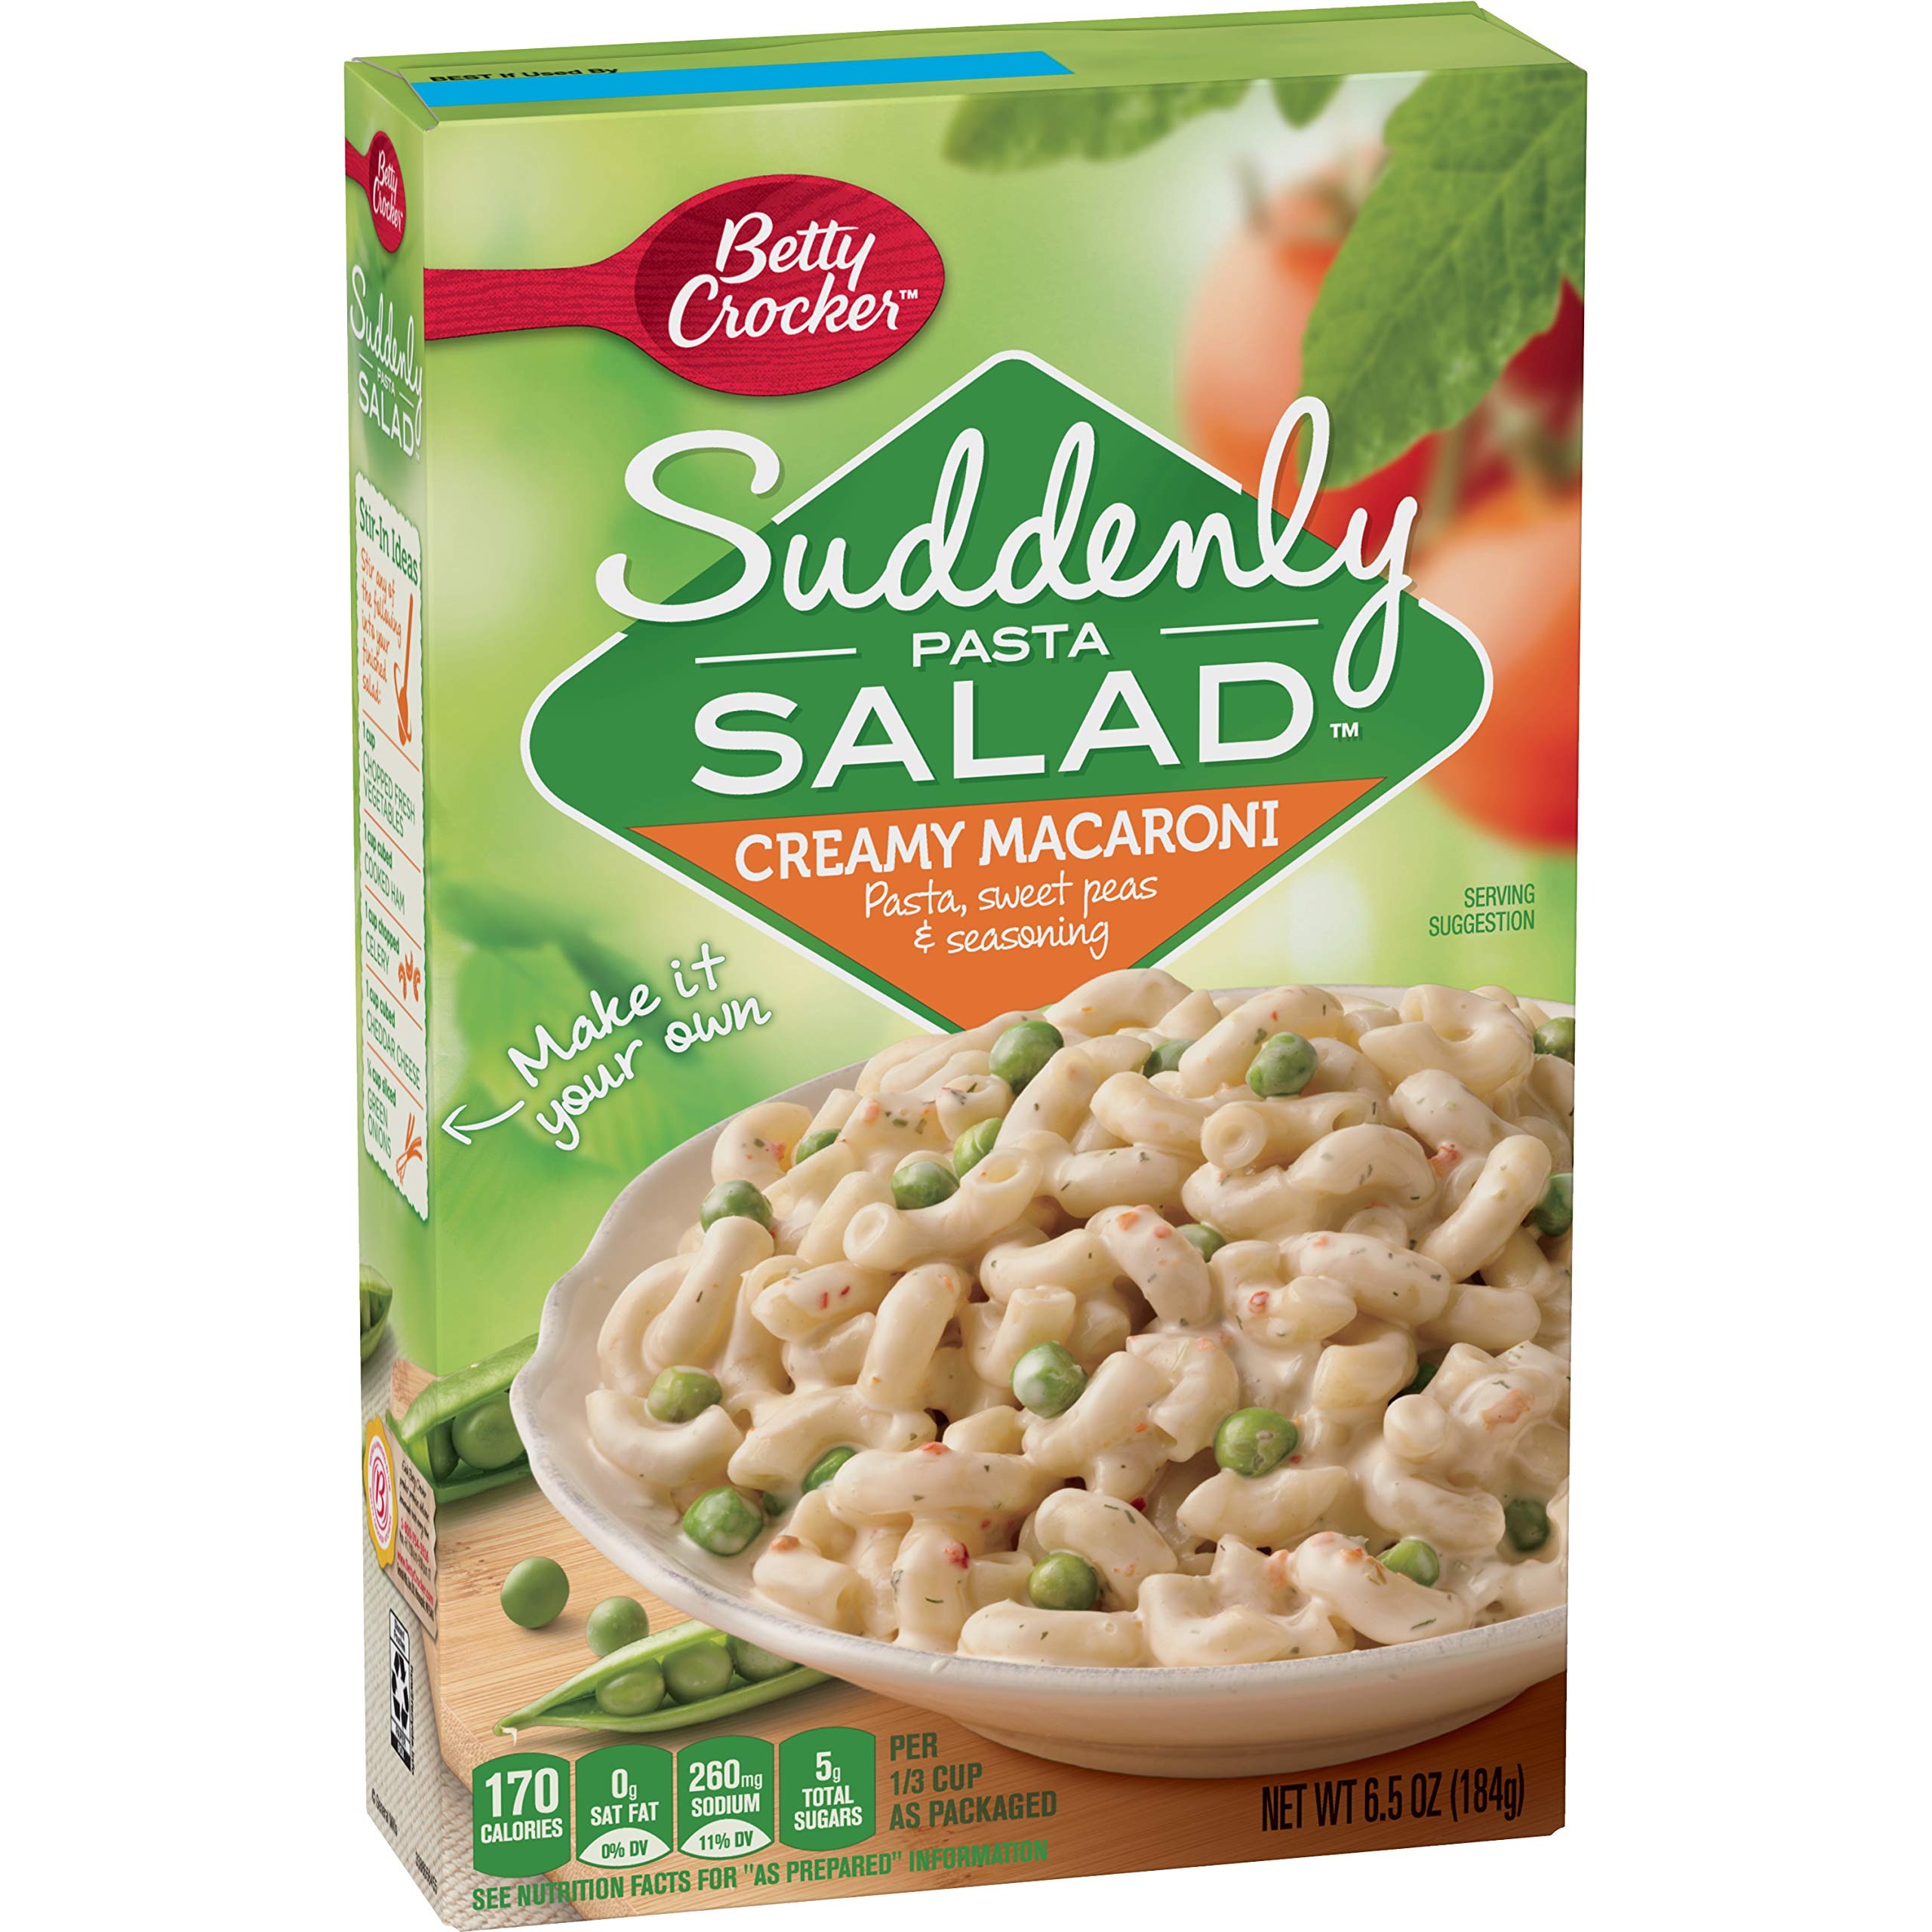
Item Name: Betty Crocker Suddenly Salad Creamy Macaroni Pasta Salad 6.5 oz Box
Bullet Point 1: Cool and Creamy Pasta Side Dish
Bullet Point 2: Savory Seasonings and Sweet Peas
Bullet Point 3: 4 Servings
Value: 6.5
Unit: Ounce

Price: 5.23